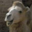
Label: camel